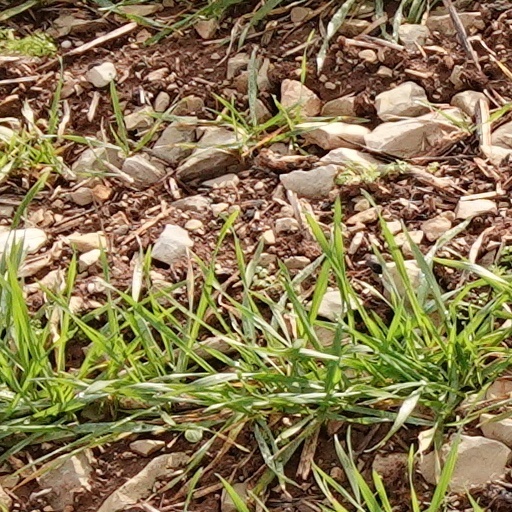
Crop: wheat